Thomas Wolsey

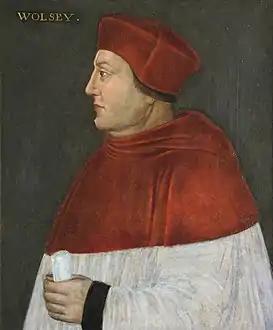
Portrait at Trinity College, Cambridge, –1596

Thomas Wolsey (– 29 November 1530) was an English statesman and Catholic cardinal. When Henry VIII became King of England in 1509, Wolsey became the king's almoner. Wolsey's affairs prospered and by 1514 he had become the controlling figure in virtually all matters of state. He also held important ecclesiastical appointments. These included the Archbishop of York—the second most important role in the English church—and that of papal legate. His appointment as a cardinal by Pope Leo X in 1515 gave him precedence over all other English clergy.